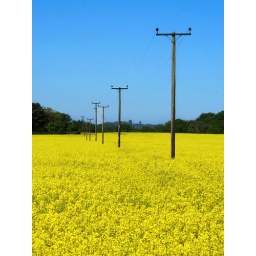
telegraph poles in a yellow field